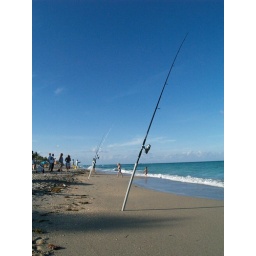
fishing poles in the sand on hollywood beach